2011 Heritage Classic

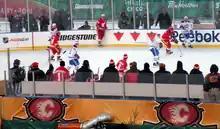
The alumni teams of the Flames and Canadiens battle for the puck.

Led by Jim Peplinski, an alumni game was organized for Saturday, February 19, at McMahon. The game featured 14 members of the Flames' 1989 Stanley Cup championship team, including Lanny McDonald, Al MacInnis, Joel Otto, Theoren Fleury and Joe Nieuwendyk. For Nieuwendyk, at the time the General Manager of the Dallas Stars, the chance to participate in the game was important enough that he chose to overlook the chronic pain in his back when he is on skates. Immensely popular forward Craig Conroy, who retired only a few weeks before the game, also took part for Calgary.